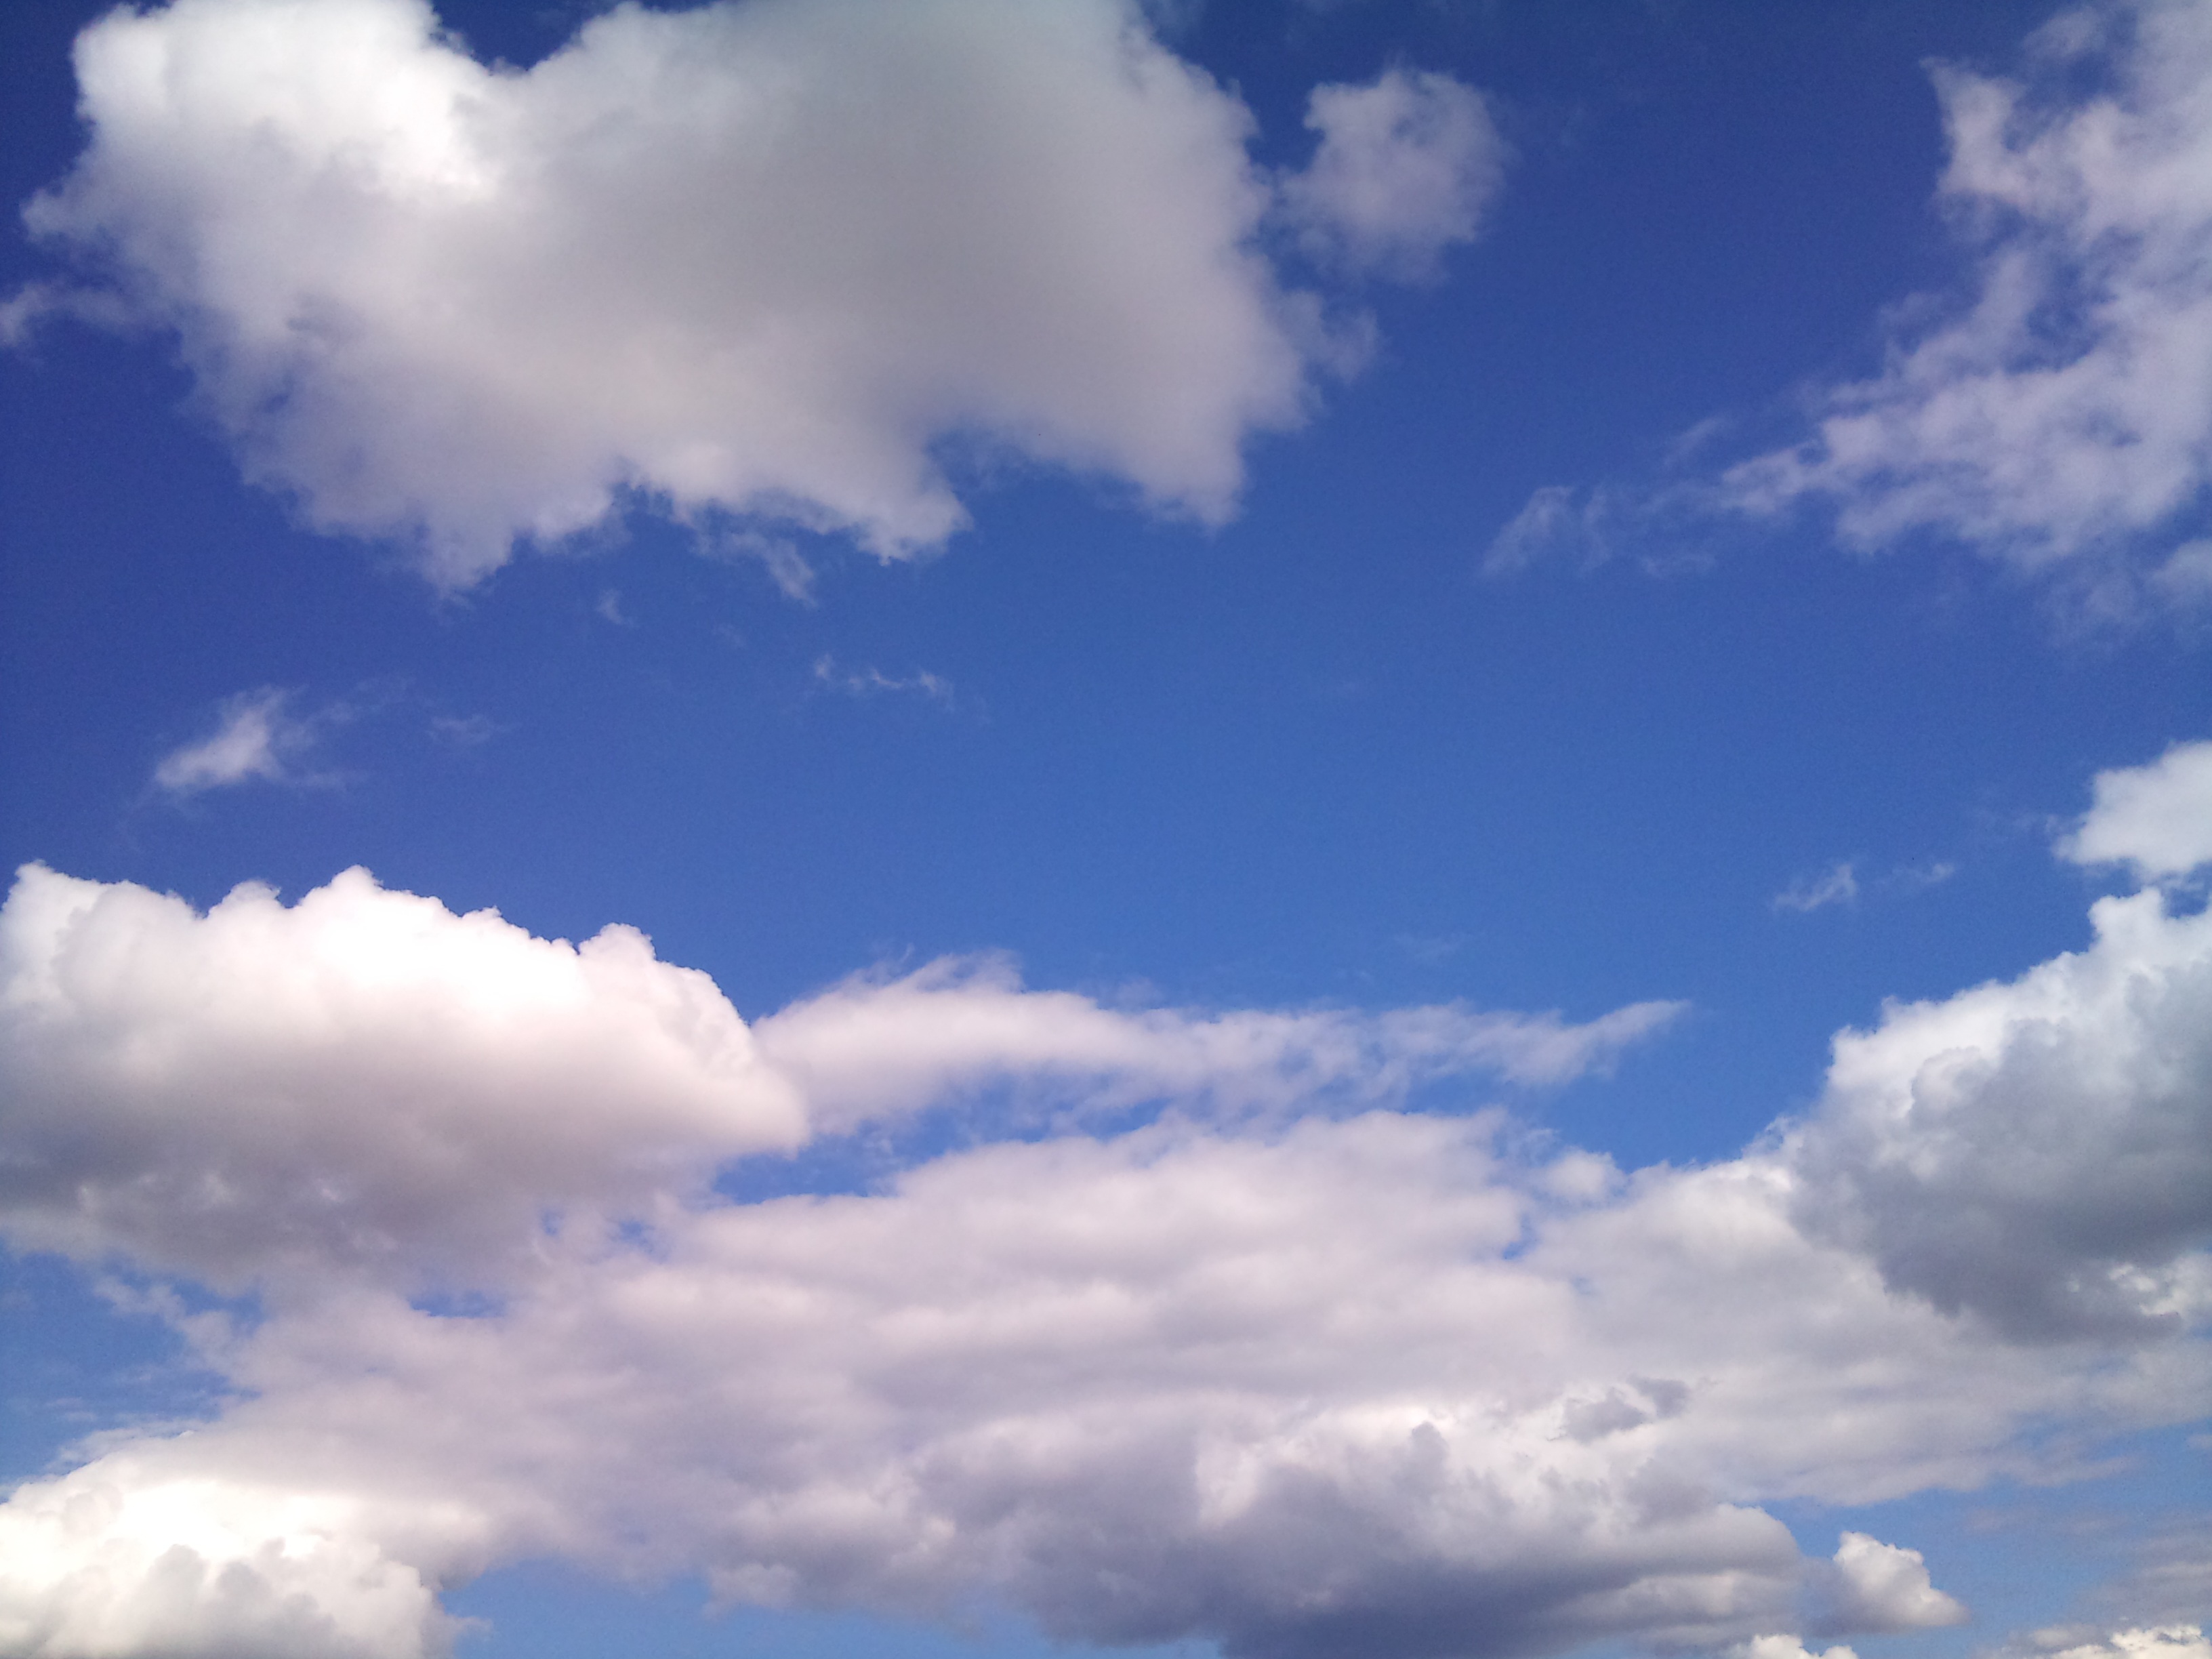
cloud, sky, sunlight, atmosphere, daytime, cumulus, blue, cloudy sky, meteorological phenomenon, atmosphere of earth